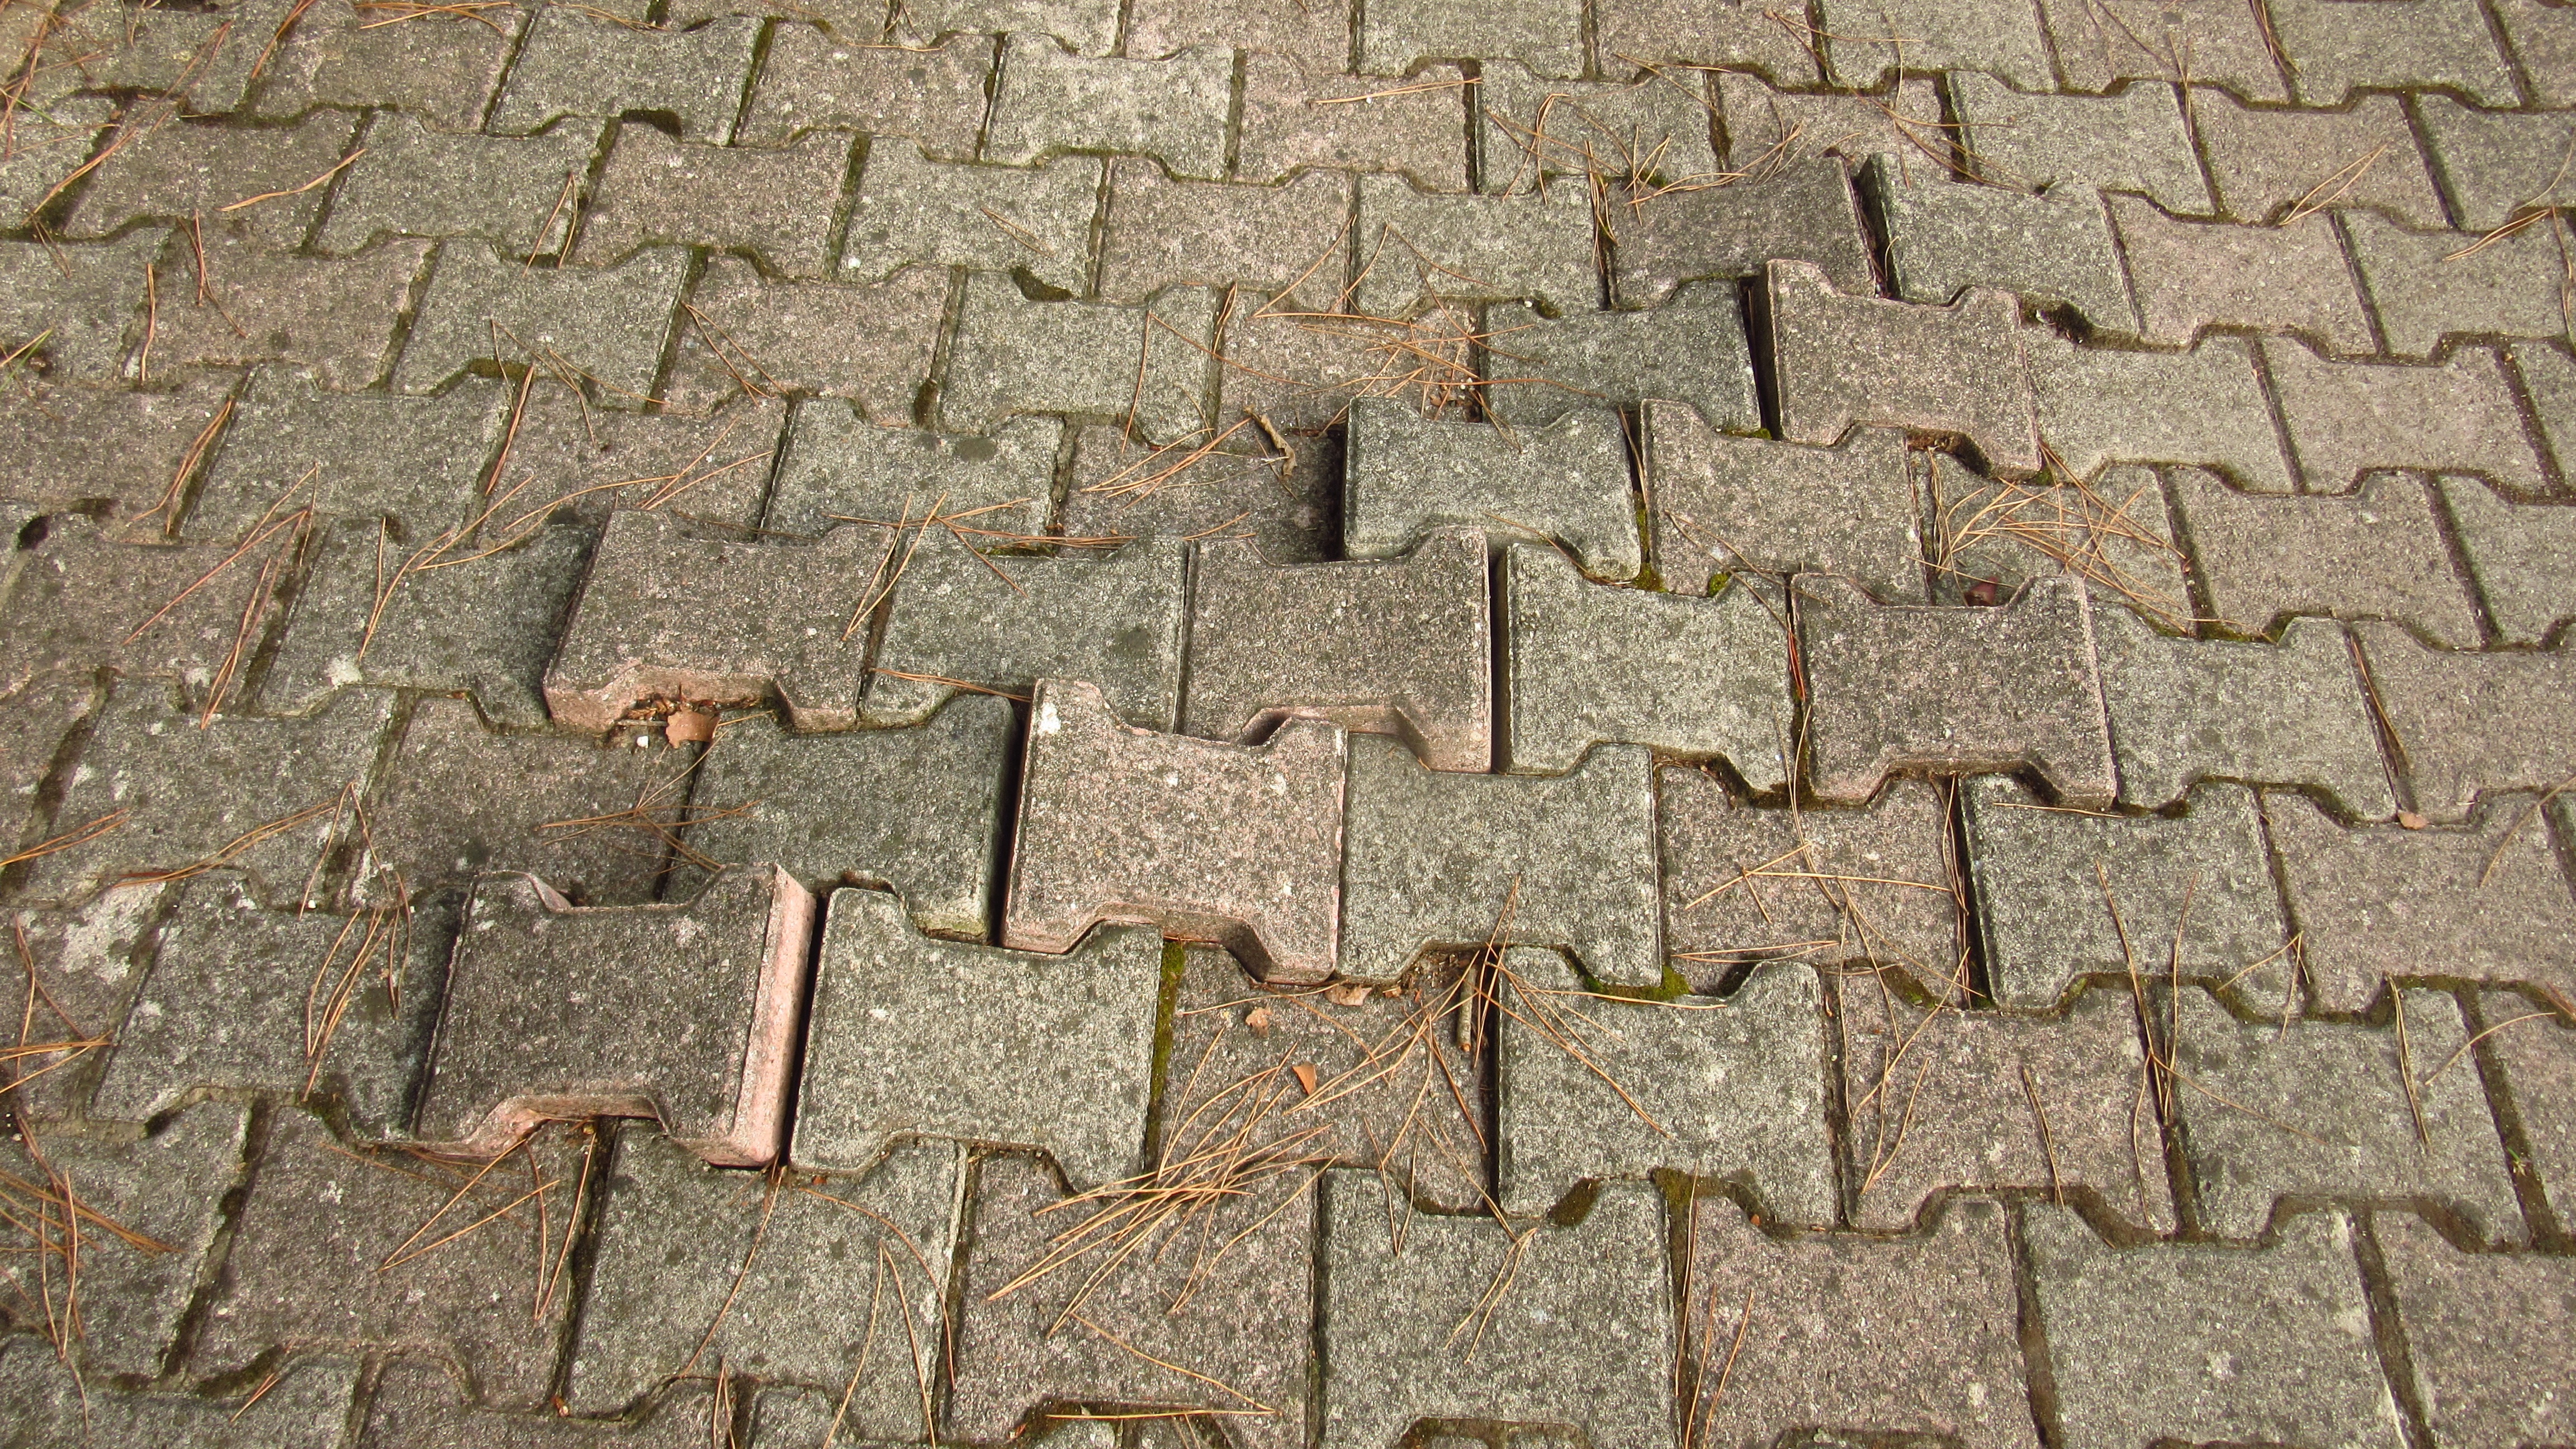
structure, texture, floor, cobblestone, wall, asphalt, pavement, soil, stone wall, brick, material, concrete, root, patch, art, paving, brickwork, force, flooring, road surface, concrete brick, broken up, outdoor structure